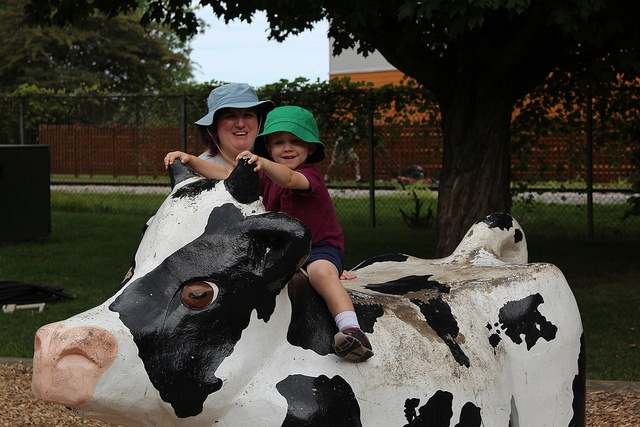
A boy in brown shirt on a sculpture resembling a cow.
There is a small child sitting on top of a fake cow statue
A woman and a child on top of a cow statue.
An adult stands by a young child on a fake cow.
A man standing next to a little boy on top of a black and white cow.